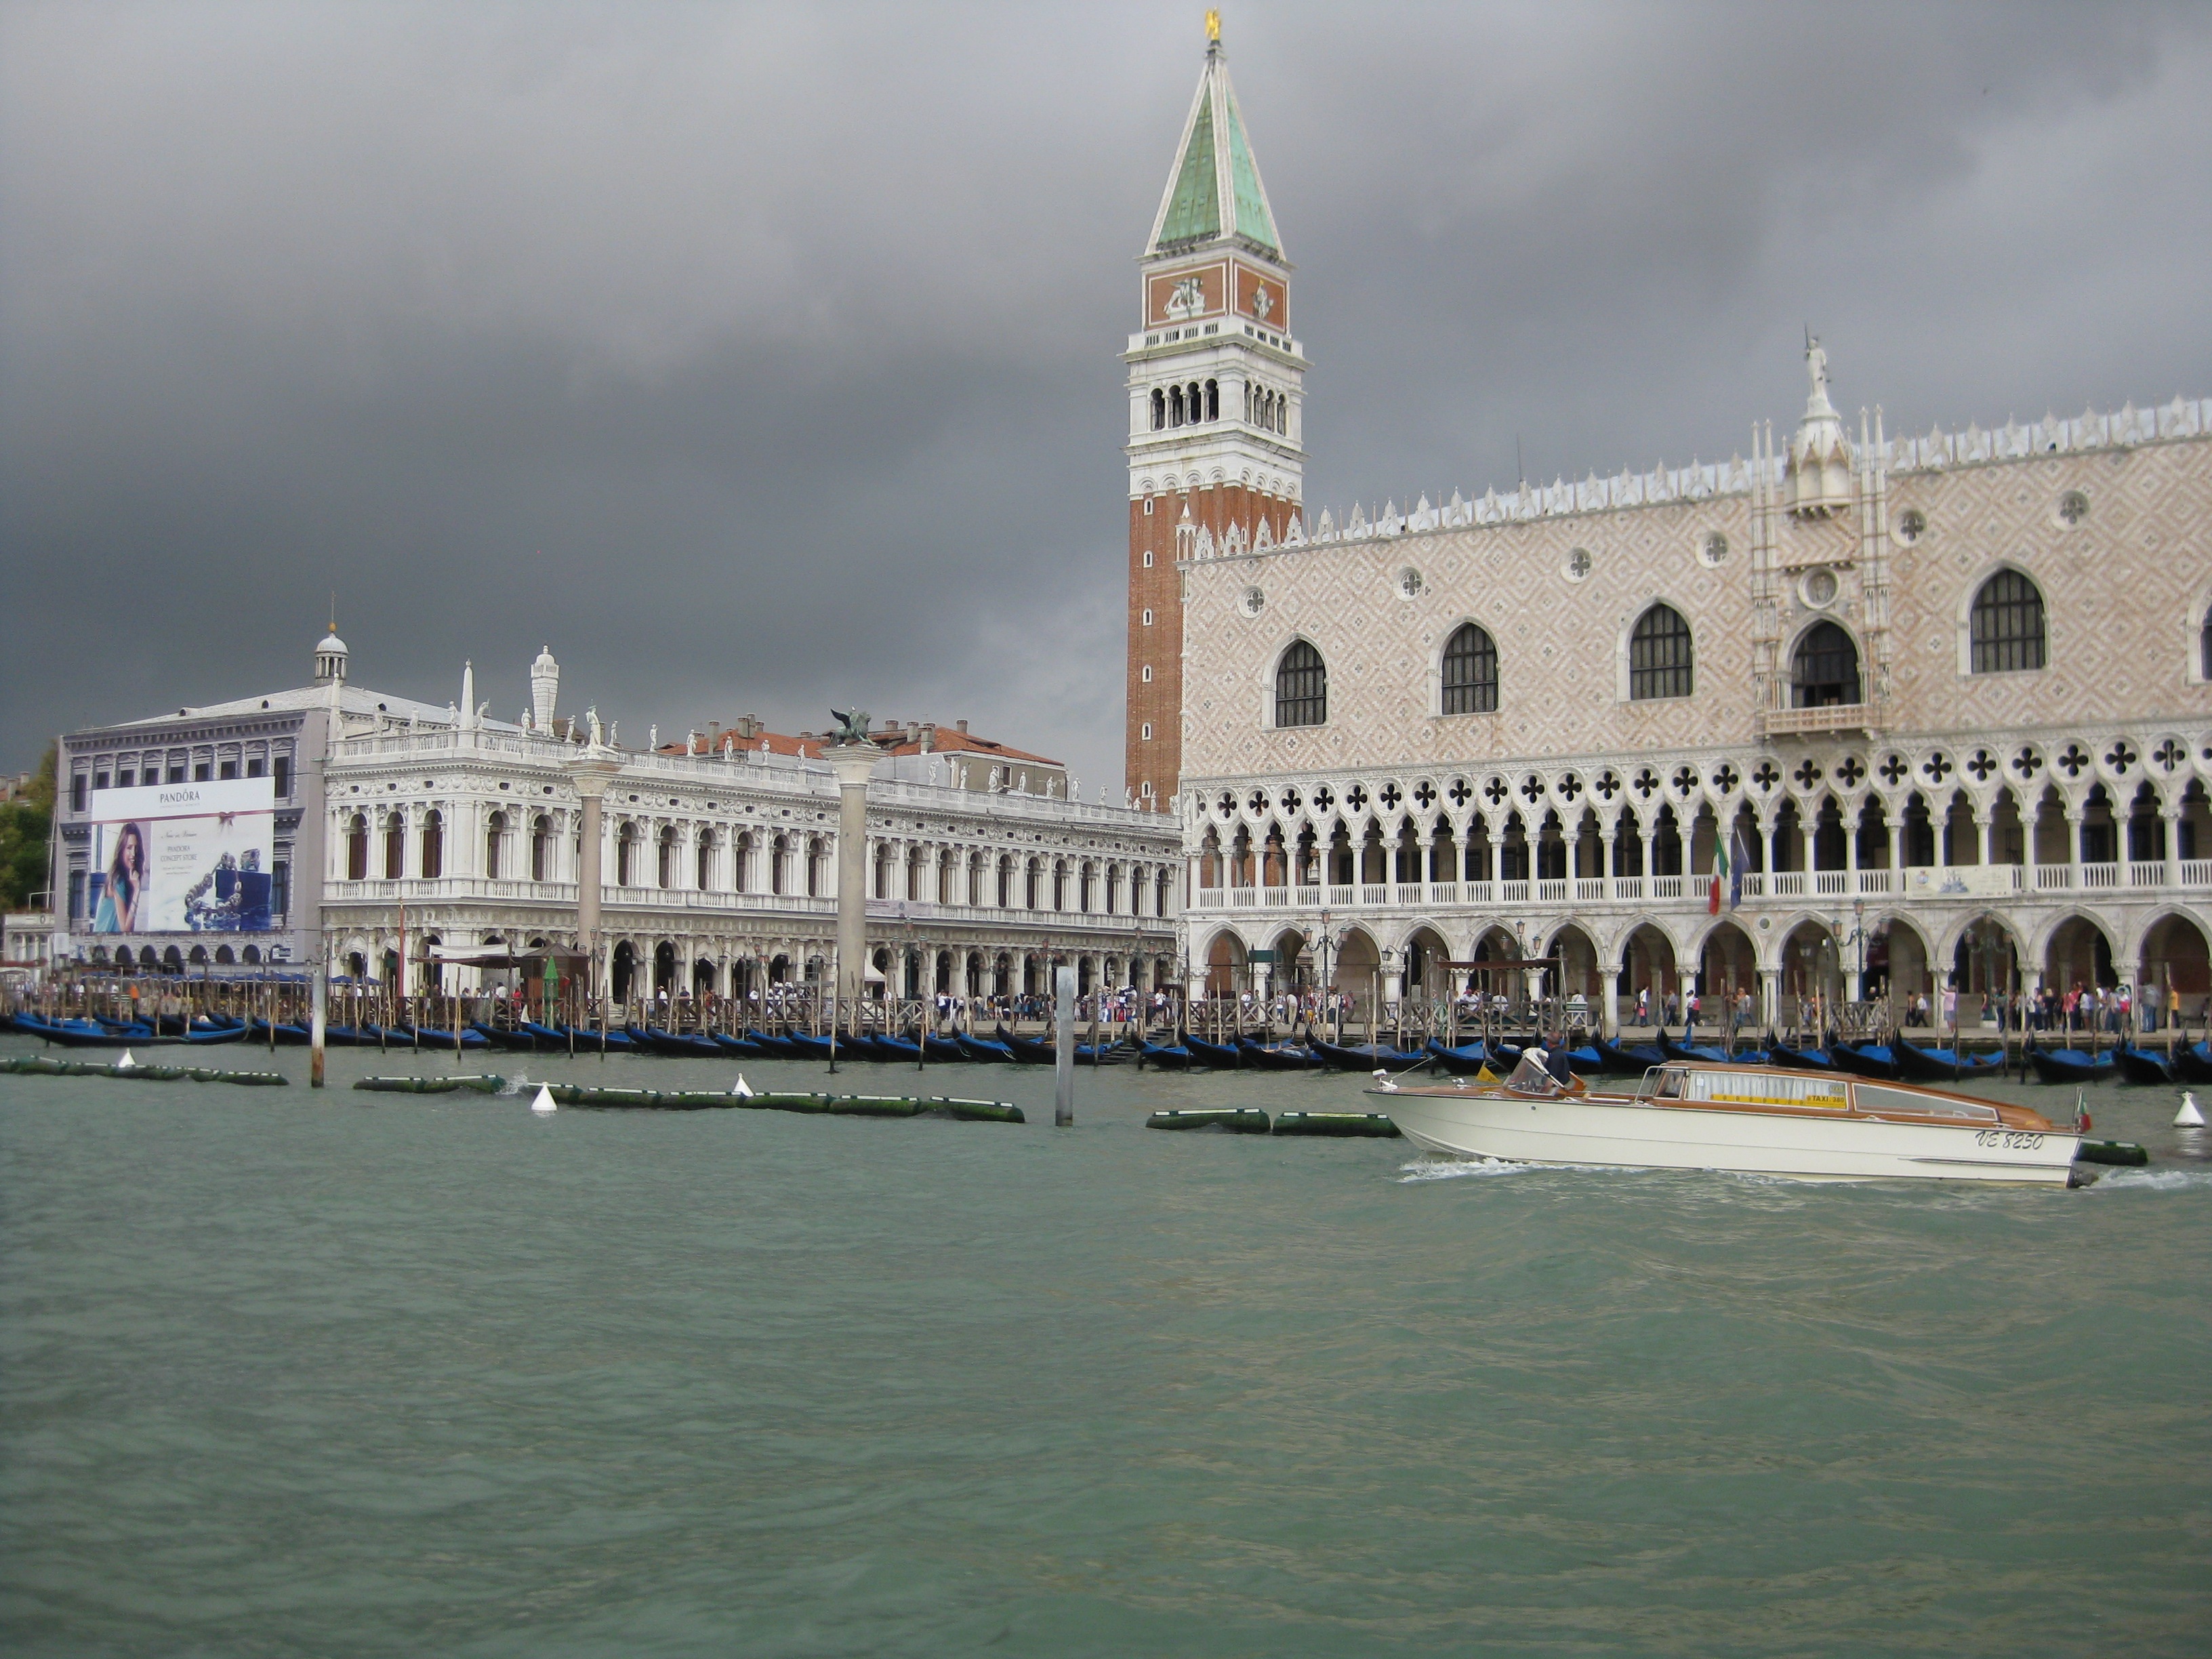
sea, boat, building, palace, river, vehicle, landmark, italy, venice, tourism, waterway, watercraft, doge's palace, st mark's square